Scout group

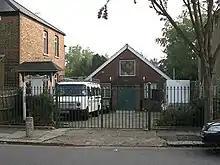
A Scout Group's headquarters building in Finchley, Greater London

Organisations such as churches, temples, schools or the YMCA can form their own Scouts and register them with The Scout Association as "sponsored scout groups", with sponsorship agreements to support certain events in exchange for the use of a building or some financial payment. Groups without this type of affiliation are described as open Scout groups. Joint Scout and Guide Groups are supported by The Scout Association and Girlguiding; in these Groups, typically Scout and Guide sections share the same meeting place, equipment, funding and committee. A Scout Group can meet in a school or church hall or may be the owners of their own Scout headquarters building.